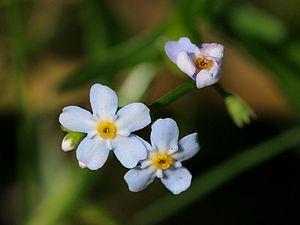
Cette liste de Tracheophyta de Bosnie-Herzégovine, ainsi que d’espèces introduites est un aperçu incomplet d’espèces de mousses, de fougères, de gymnospermes et d’angiospermes citées dans la littérature disponible en langues bosniaque, croate, serbe et serbo-croate. Cet aperçu n’inclue pas des espèces cultivées ni celles occasionnellement introduites.